Robert Tikkanen

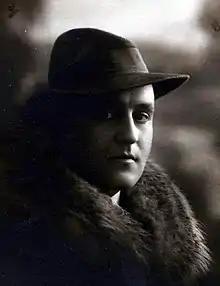
Toivo Tikkanen before 1920.

Toivo Robert Tikkanen (15 April 1888 – 1 June 1947) was a Finnish sport shooter who competed in the 1920 Summer Olympics and in the 1924 Summer Olympics. He was born in Rome, Italy and died in Helsinki. 1908-1911 Tikkanen played icehockey in "Akademischer Sport Club Dresden" team in Germany.